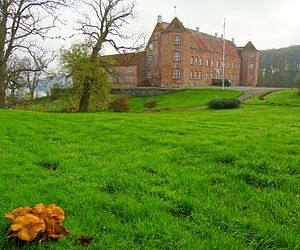
Rugård (Rosmus Sogn)
Slottet er omgivet af en park med skov til 3 sider.
Rugård Slot fra nord 9
Rugård er en hovedgård i Rosmus Sogn i det tidligere Djurs Sønder Herred, Randers Amt, nu Syddjurs Kommune Region Midtjylland. Navnet nævnes første gang i 1183. Den har oprindeligt ligget i landsbyen Rosmus, og hørte indtil reformationen under Øm Kloster. Den nuværende hovedbygning ved Nørresø er opført omkring 1580-1590 af Hans Arenfeldt. Rugård er nok mest kendt for hekseprocesserne i 1680'erne under Jørgen Arenfeldt, kendt som Heksejægeren på Rugård.